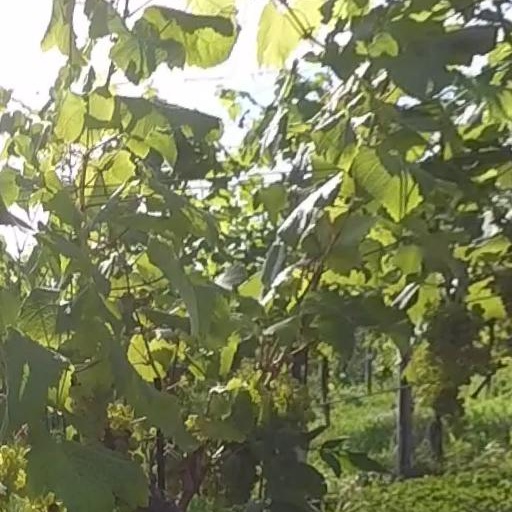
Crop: grape